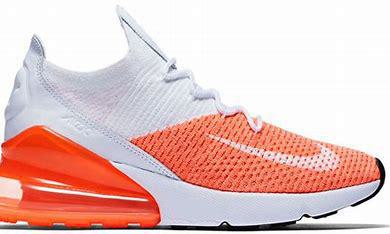
Brand: Nike
Model: Air Max 270 Flyknit